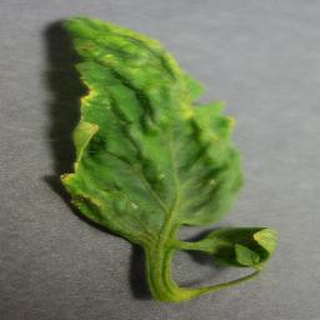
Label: tomato_yellow_leaf_curl_virus